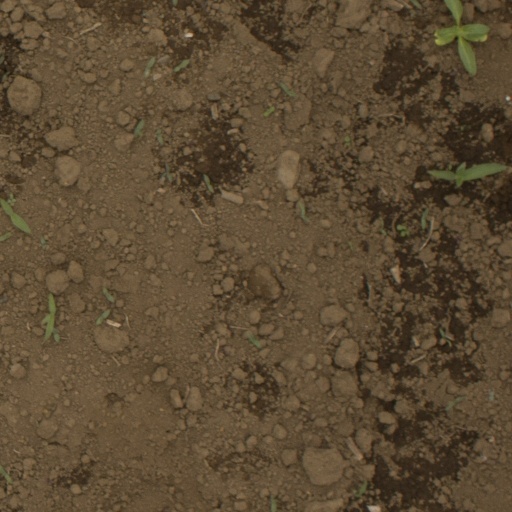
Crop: Jerusalem artichoke